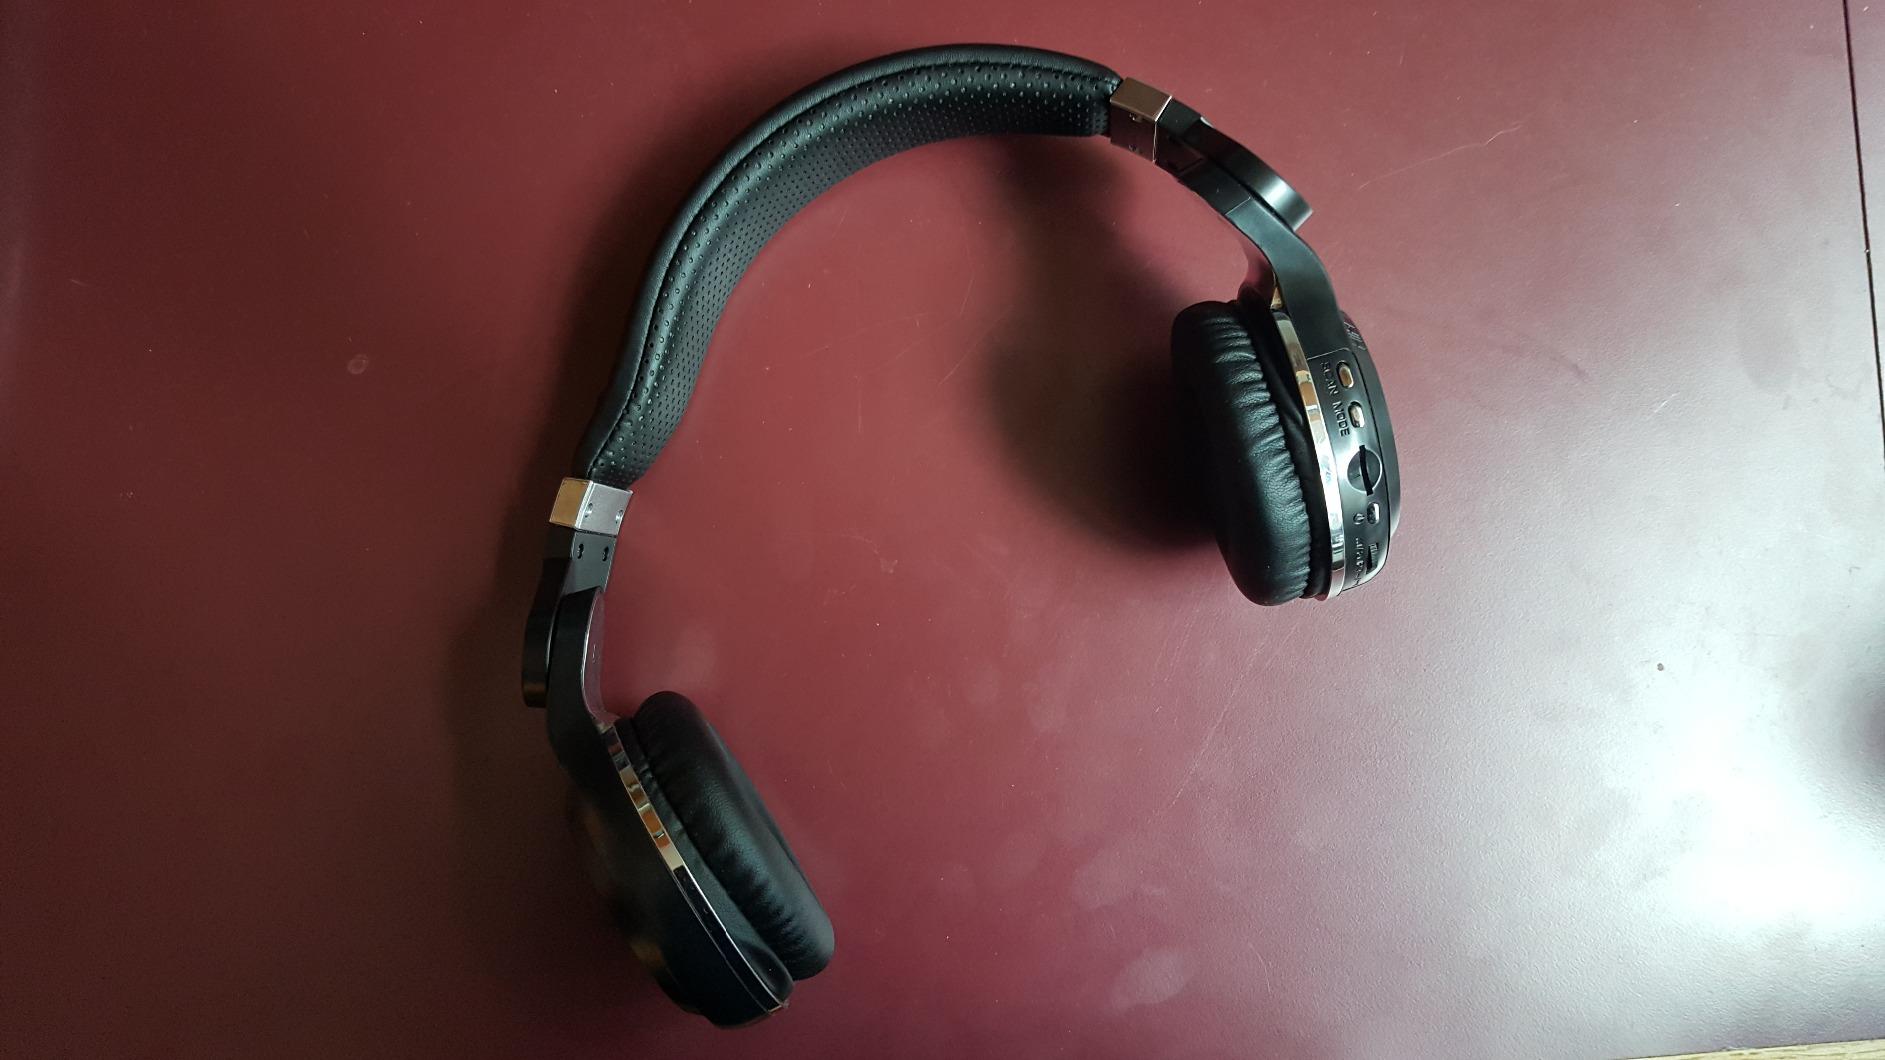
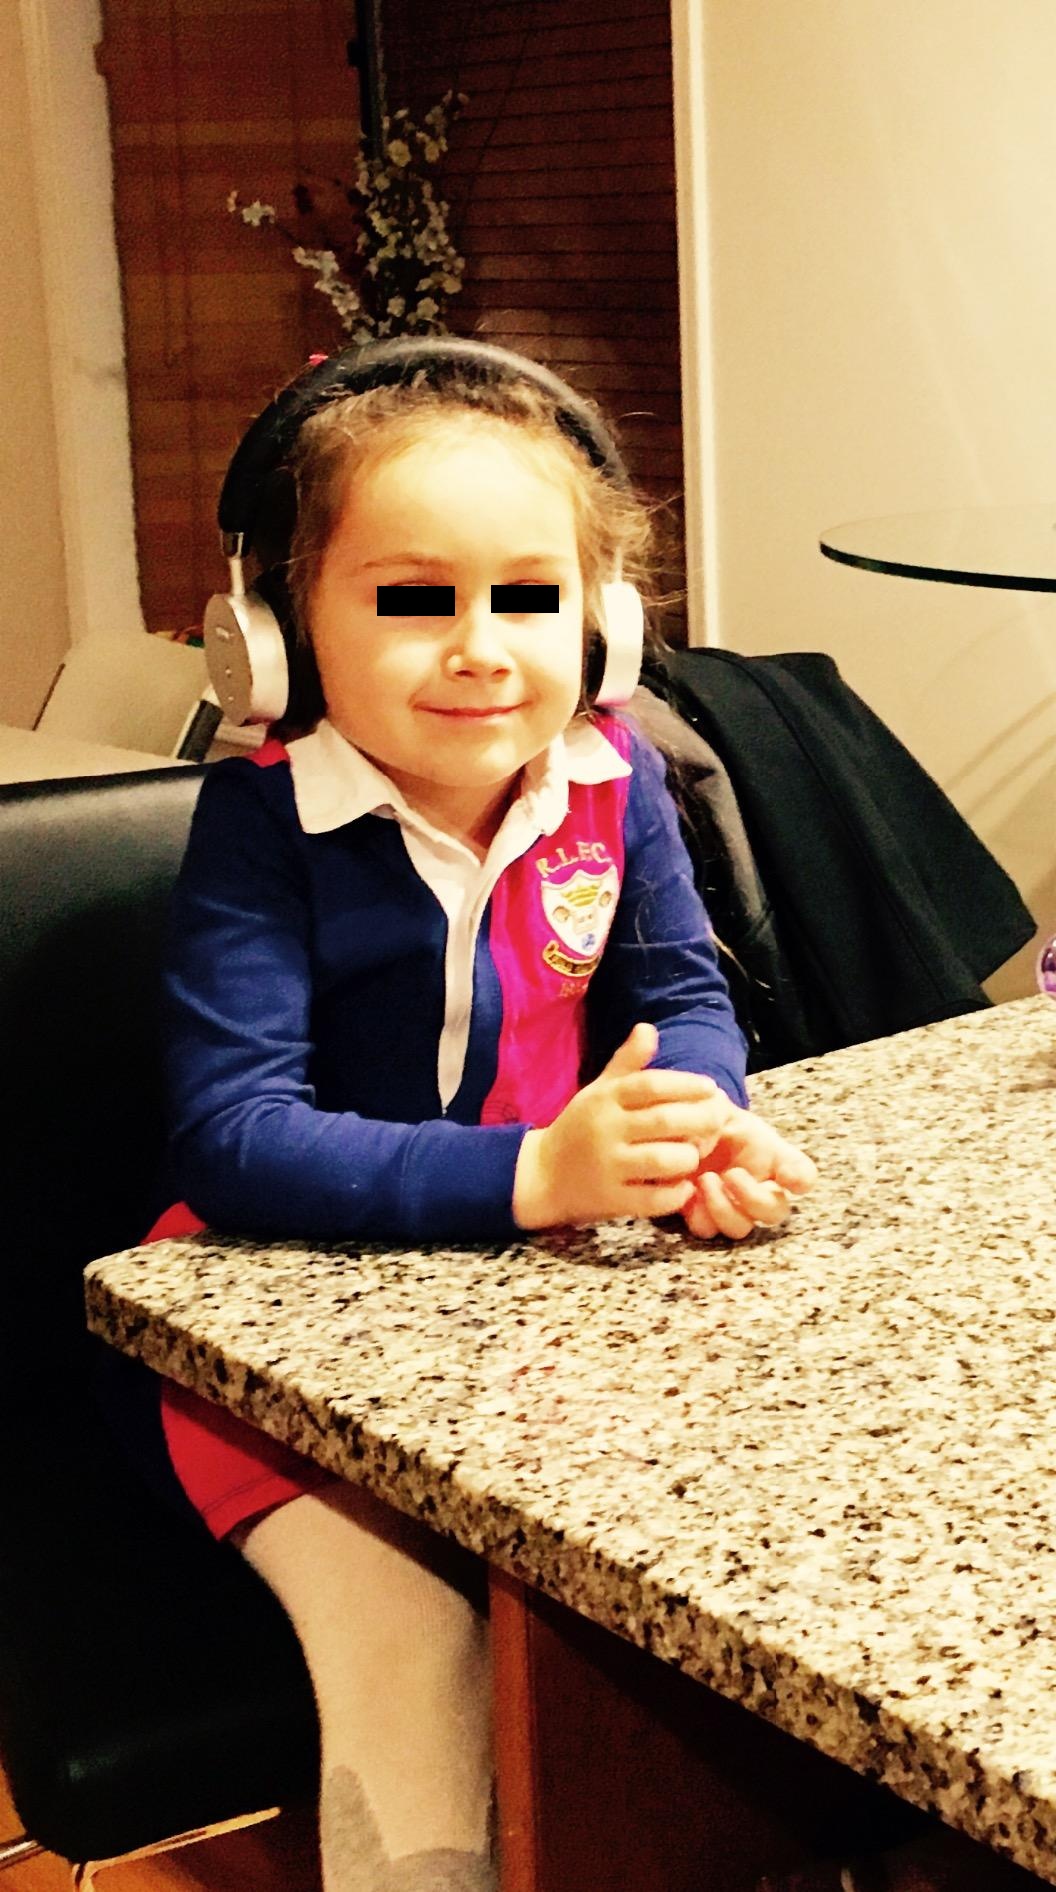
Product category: headphones
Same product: no